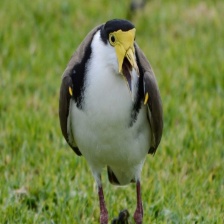
Species: MASKED LAPWING
Scientific name: VANELLUS MILES